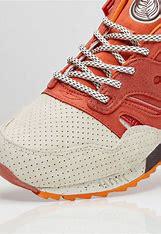
Brand: Saucony
Model: Grid SD